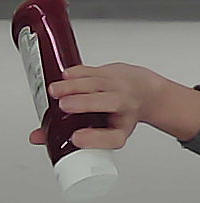
Product: heinz_ketchup